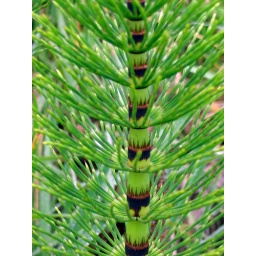
green shoot near the ocean